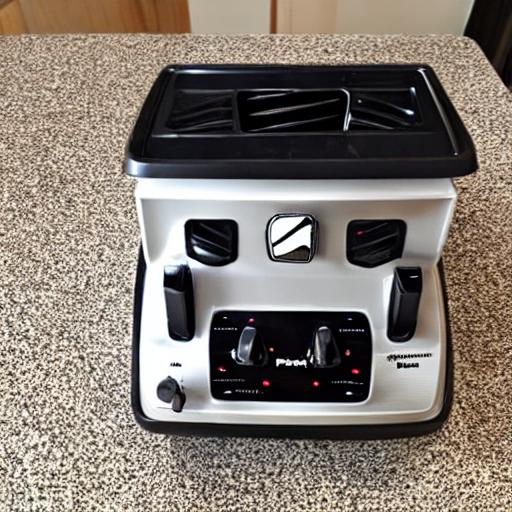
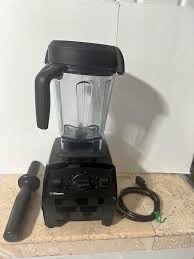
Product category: items_blender
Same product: no